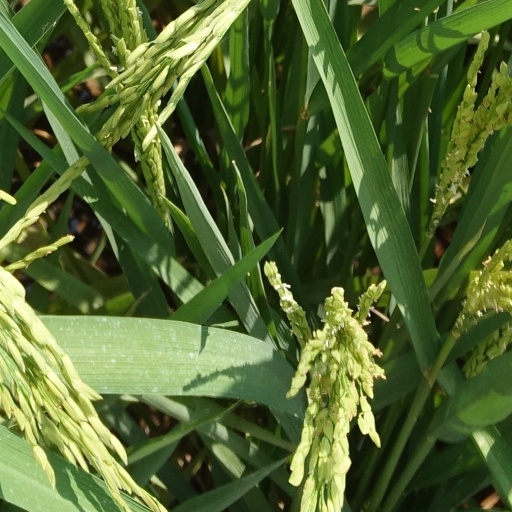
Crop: rice